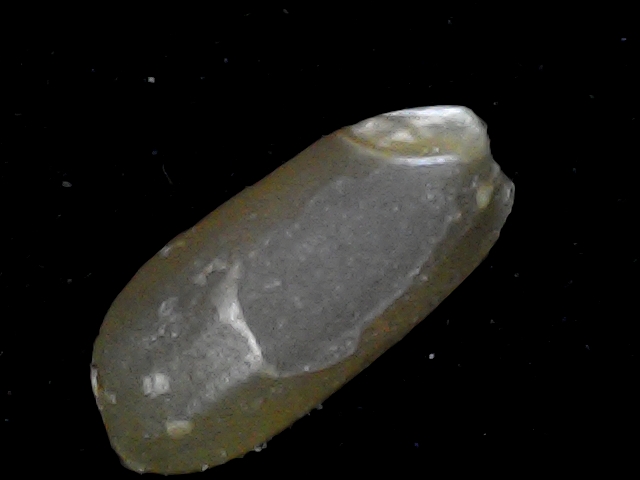
Rice variety: BD76